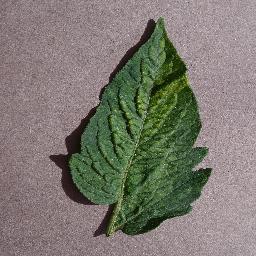
Label: Tomato___Spider_mites Two-spotted_spider_mite